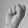
ASL letter: S